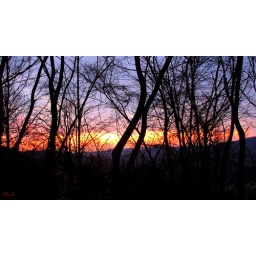
I pulled over to let a car pass and shot this sunrise on the way home from our trip.